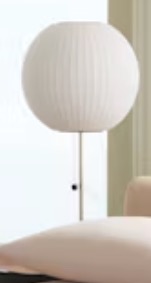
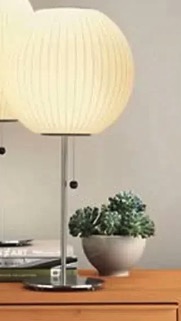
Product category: misc
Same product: yes